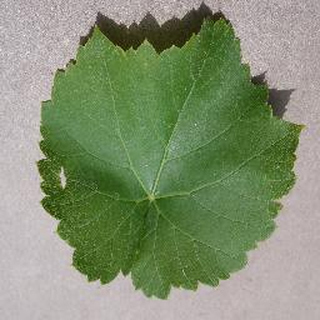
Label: healthy_grape